Isaac Israel Hayes

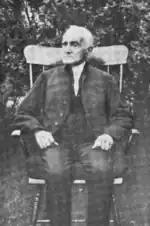
His father, Benjamin Hayes, in 1899

Isaac Israel Hayes was born on March 5, 1832, in Chester County, Pennsylvania, to Benjamin Hayes. He was raised on his family's farm before being sent to the coeducational Westtown School, which had been founded in Chester County in 1799 by the Religious Society of Friends (Quakers). Electing to remain there for two years following his graduation, he became an assistant teacher of civil engineering and mathematics. In 1851, he sought and received admission to the University of Pennsylvania Medical School. After graduating from Penn a year ahead of schedule, he then signed on as ship's surgeon for the Second Grinnell Expedition of 1853–1855. Led by Elisha Kane, the project's members left New York harbor in June 1853 in search of Franklin's lost expedition.